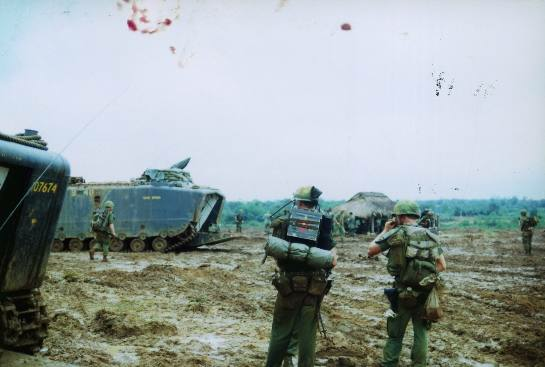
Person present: Yes